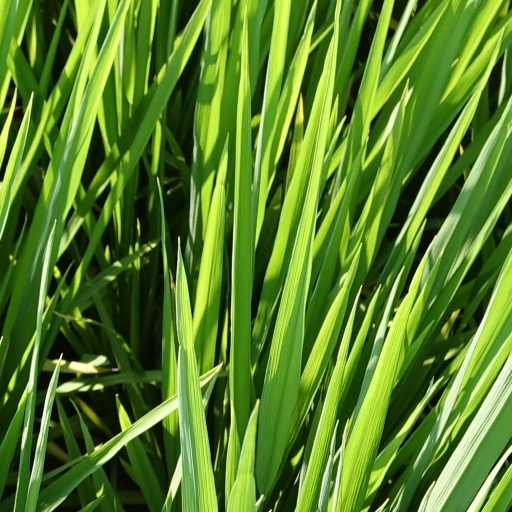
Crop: rice